Vladimir Mironenko

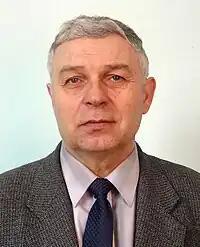
Uladzimir Ivanavich Mironenka

Uladzimir Ivanavich Mironenka (born 9 February 1942, Bych, Homel region, Belarus) is a Belarusian mathematician.